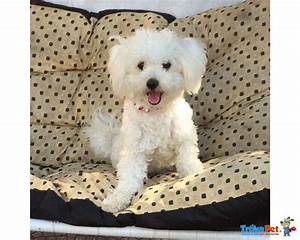
Label: cane